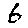
Label: 6